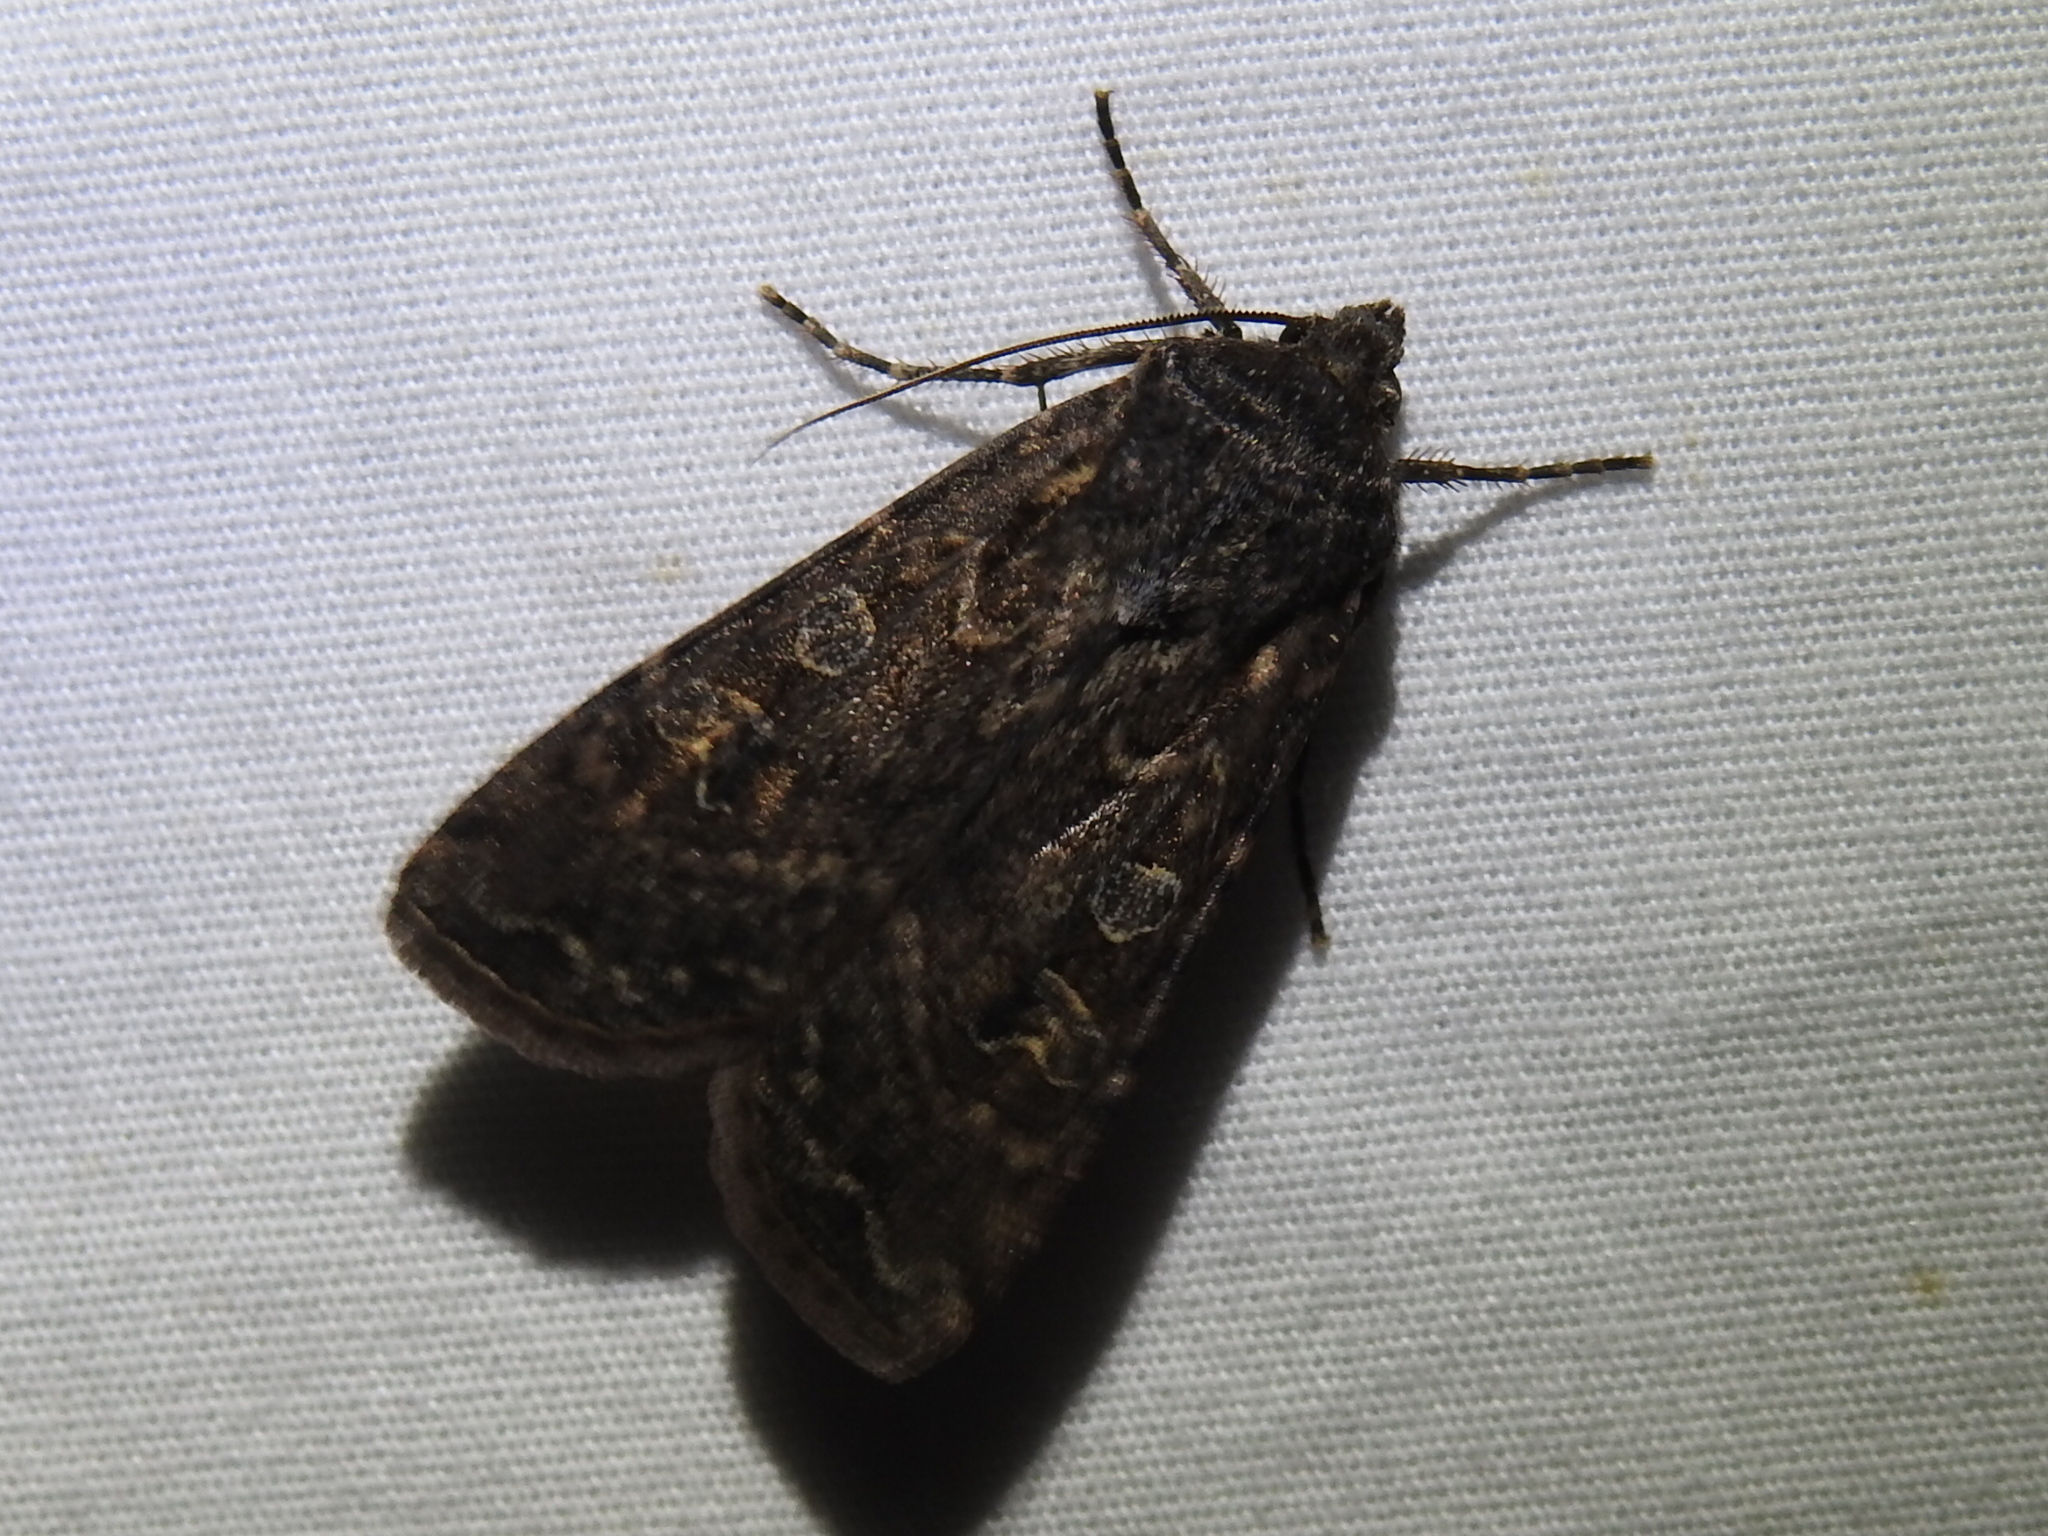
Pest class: cutworms